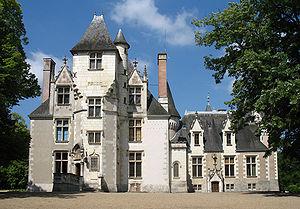
Jacques Drake del Castillo, est un homme politique français.
Édouard VIII, né le 23 juin 1894 et mort le 28 mai 1972, fut roi du Royaume-Uni et des autres dominions du Commonwealth britannique, et empereur des Indes du 20 janvier au 11 décembre 1936.
Le château de Candé est un édifice de style Louis XII, situé sur la commune de Monts, dans le département français d'Indre-et-Loire en région Centre-Val de Loire, à 10 km au sud-sud-ouest de Tours sur les bords de l'Indre, au cœur d'un domaine de 260 hectares.
L'expression châteaux de la Loire regroupe sous une même appellation touristique un ensemble de châteaux français situés dans le Val de Loire. Le territoire connu sous le nom de comté de Tours est âprement disputé entre le Xᵉ siècle et le XIᵉ siècle par la maison féodale blésoise et la maison d'Anjou, conflit qui sera suivi au XIIᵉ siècle et XIIIᵉ siècle par la Première guerre de Cent Ans entre la France et l'Angleterre et entre le XIVᵉ siècle et le XVᵉ siècle par la Deuxième guerre de Cent Ans toujours entre la France et l'Angleterre ; ces trois guerres seront à l'origine de la plupart des châteaux du val de Loire actuels.